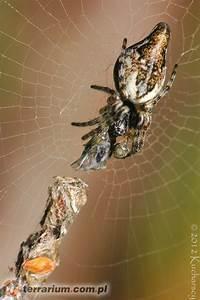
spider